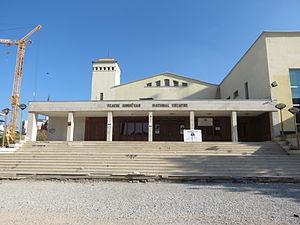
Théâtre national à Pristina au KosovoLëtzebuergesch: Nationaltheater zu Pristina am Kosovo